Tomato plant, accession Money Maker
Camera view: tilt-top (135 deg); turntable rotation: 270 degrees
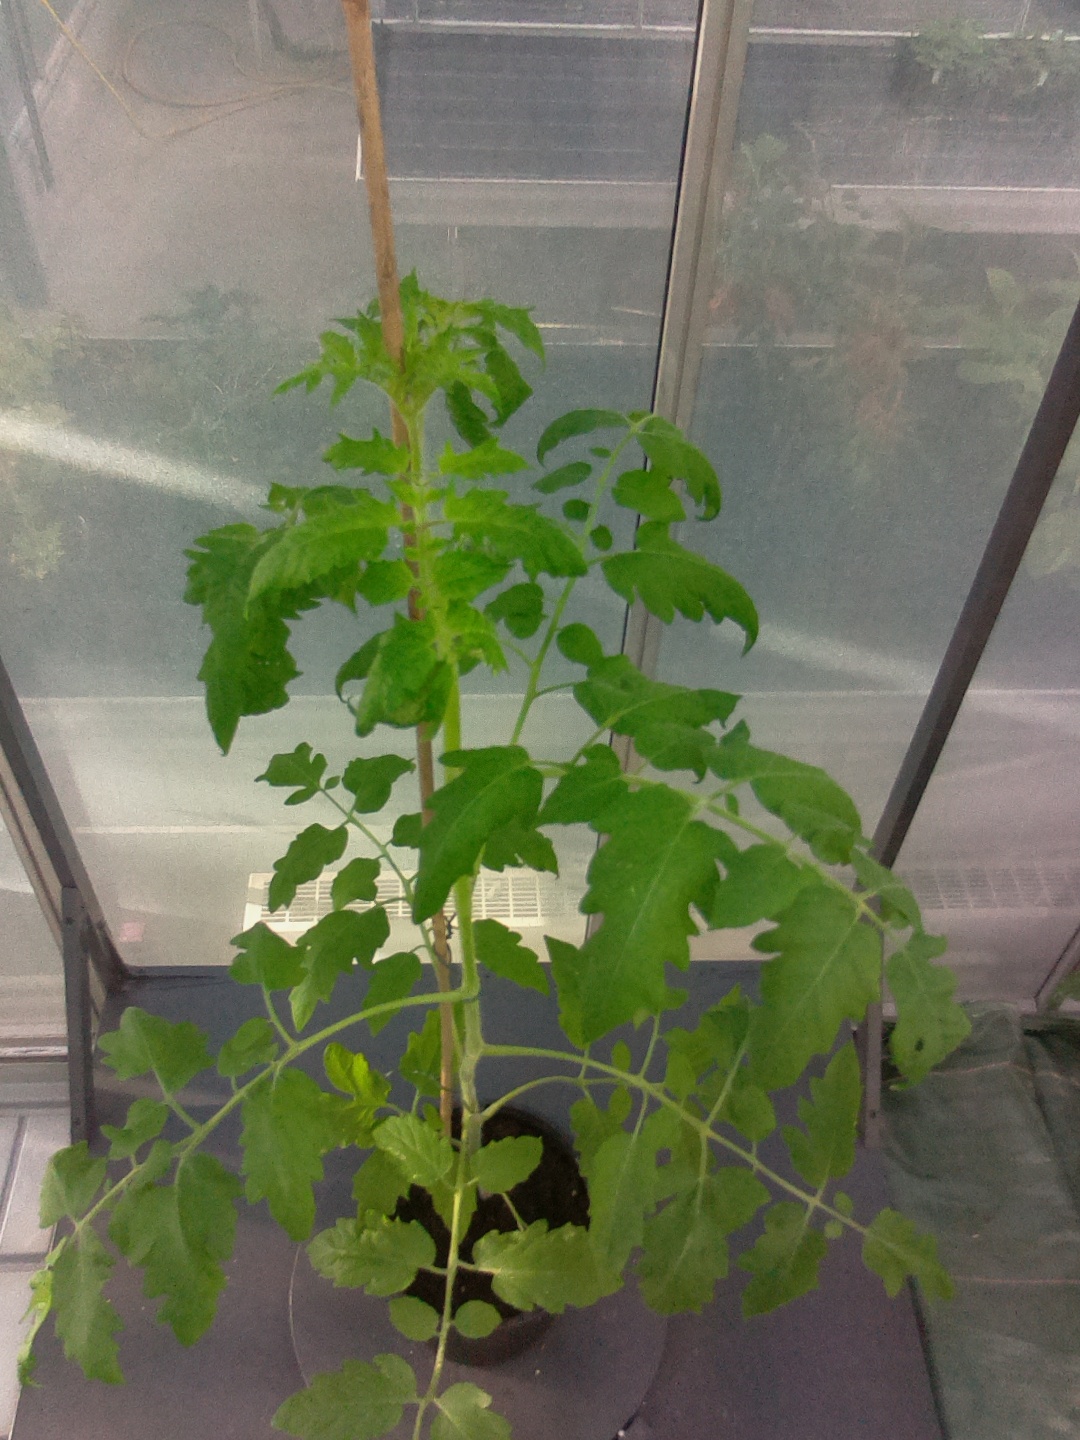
BBCH growth stage 53: 3 inflorescences visible